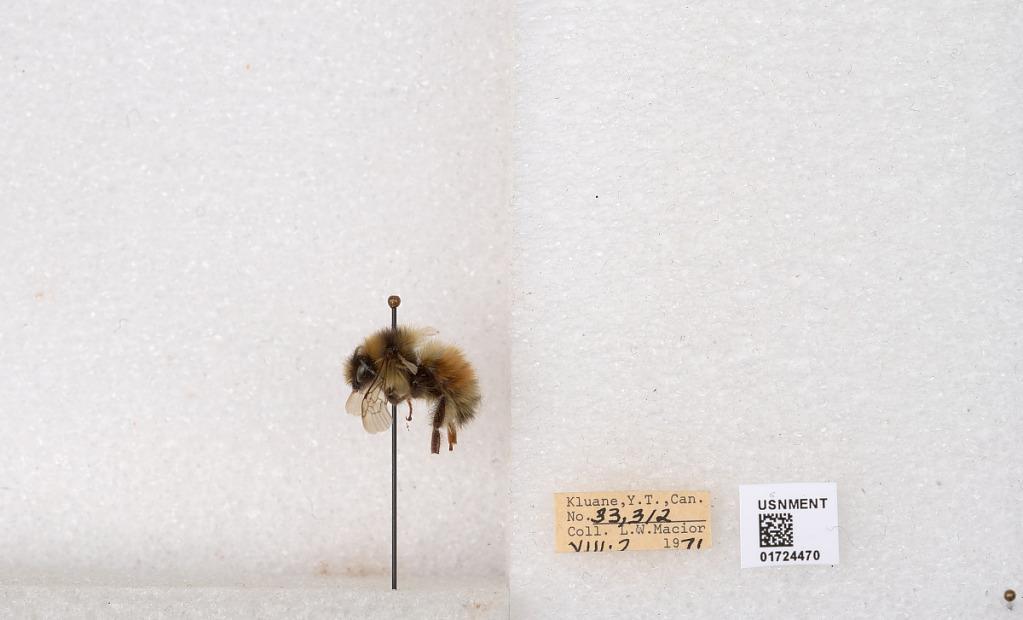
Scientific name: Bombus (Pyrobombus) sylvicola Kirby
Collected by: L. Macior
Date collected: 1971-8-7
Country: Canada
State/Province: Yukon Teritory
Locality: Kluane National Park and Reserve
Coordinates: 60.7493, -139.504